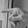
ASL letter: P